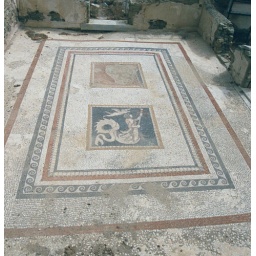
The mosaic floor of the north room of the House of the Tritons, the easternmost house in the complex of the House of the Comedians.